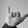
ASL letter: Y